History of Palanpur

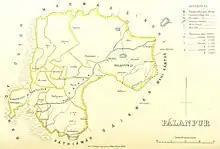
Map of the Palanpur Agency

During Pahar Khan's rule, in 1736, Kantaji Kadam and Malhar Rao Holkar made a sudden attack on north Gujarat and plundered Palanpur, when the chief agreed to pay a tribute of £10,000 (Rs. 1,00,000). On Pahar Khan's death his uncle Bahadur Khan, son of Firoz Khan, succeeded and continued in the chiefship until 1768. In 1753 Bahadur Khan was forced by Patel Vithal Sakdev to agree to a yearly payment of £1000 (Rs. 10,000), and five years later (1758), the Peshwa's deputy, Sadashiv Ramchandra, compelled him to pay a tribute of £3500 (Rs. 35,000). In 1750 (Samvat 1806), Bahadur Khan built a brick and mortar city-wall, the "Nagarkot" of Palanpur. It was 3 miles round, 17 to 20 feet high and 6 feet broad with seven bastioned gateways, and, at the corners, round towers armed with guns. The gateways of the city-walls were Delhi Darwaja, Gathaman Darwaja, Malan Darwaja, Mira Darwaja, Virbai Darwaja, Salempura Darwaja, Sadarpur Darwaja or Shimla Darwaja. Only Mira Darwaja survives today.